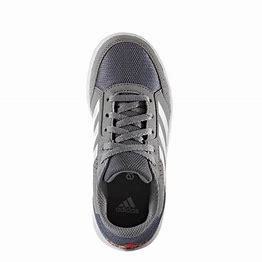
Brand: Adidas
Model: Altasport